Question: Please indicate a possible affordance area of baseball bat that can be used for holding
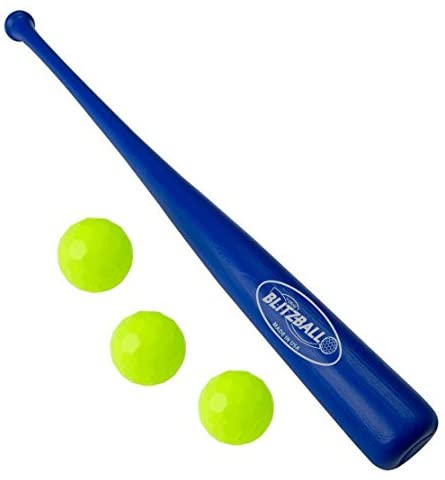
Answer: [6.5, 12, 147.5, 162]